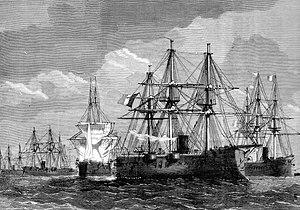
L'escadre française de l'Est devant l'Héligoland le 26 september 1870. Depuis la gauche: la Guyenne, la Thétis, la Flandre, l'Océan et la Surveillante, navire amiral.